Royal corgis

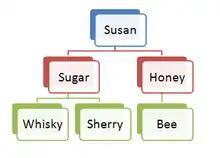
The first three generations from Susan.

The Queen was very fond of corgis since she was a small child, having fallen in love with the corgis owned by the children of the Marquess of Bath. King George VI brought home Dookie in 1933. A photograph from George VI's photo album shows a ten-year-old Princess Elizabeth (later Queen Elizabeth II) with Dookie at Balmoral. Elizabeth and her sister Princess Margaret would feed Dookie by hand from a dish held by a footman. The other early favourite corgi during the same time was Jane.